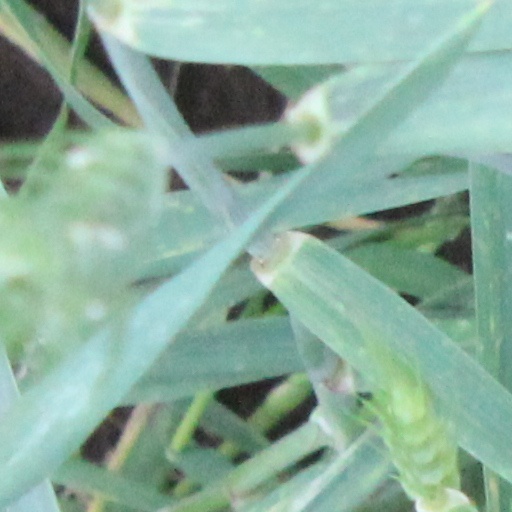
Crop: wheat